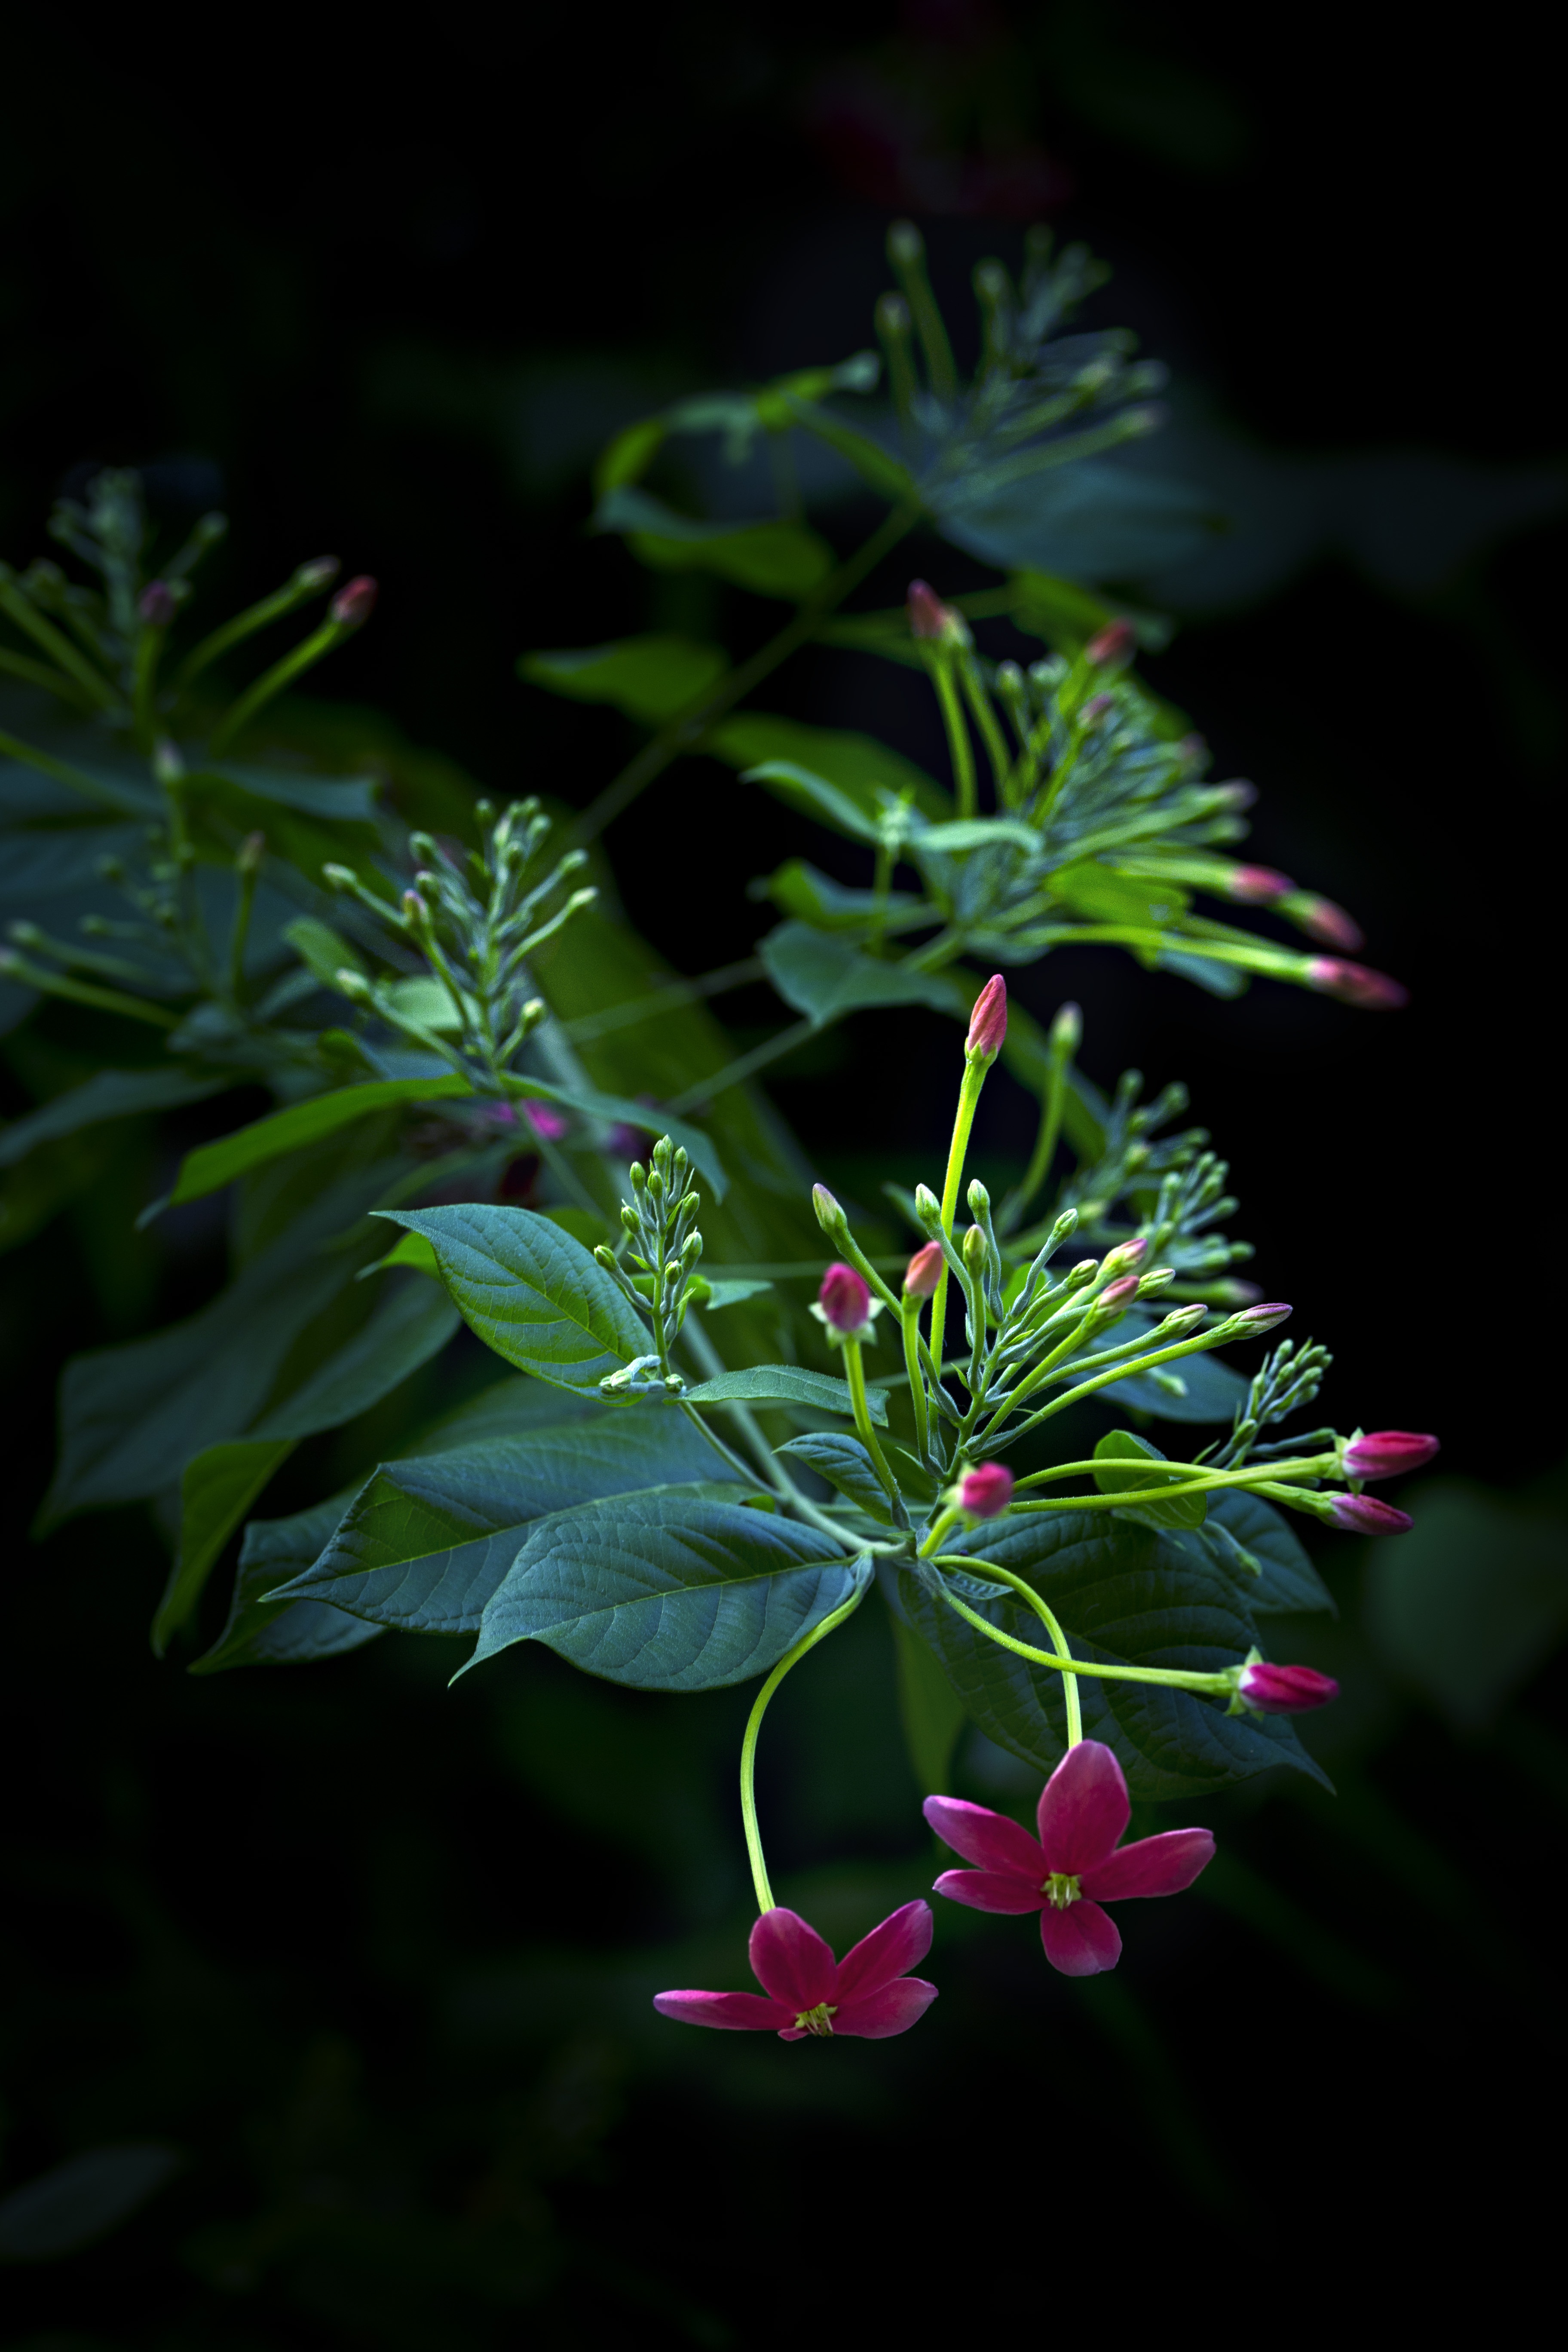
nature, branch, plant, leaf, flower, petal, green, red, asia, botany, flora, wildflower, shrub, ornamental, burma, macro photography, flowering plant, quisqualis indica, combretum indicum, family combretaceae, rangoon creeper, burma creeper, chinese honeysuckle, malay peninsula, new guinea, the philippine, plant stem, land plant